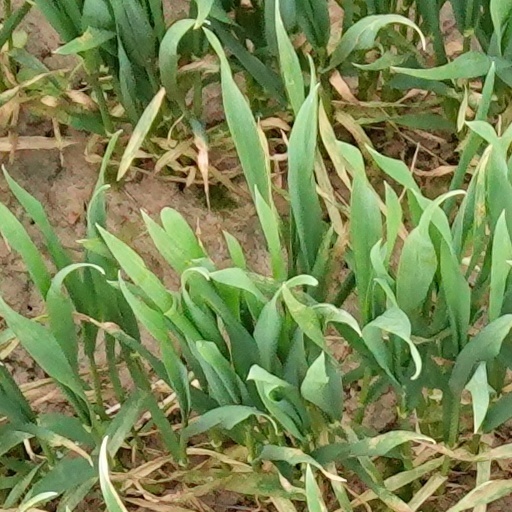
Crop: wheat